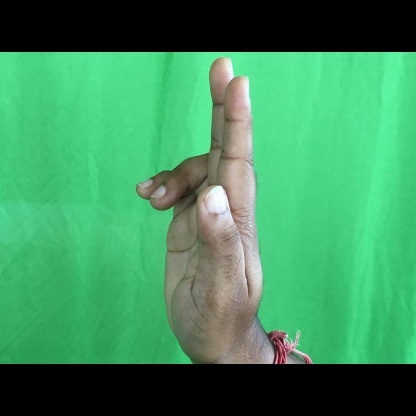
Mudra: Ardhapathaka